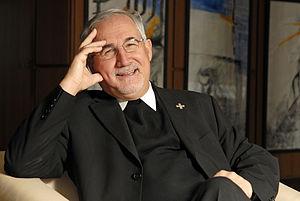
Gebhard Fürst est l'évêque catholique du diocèse de Rottenburg-Stuttgart.